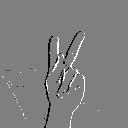
ASL letter: k